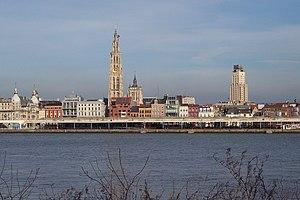
Centre-ville d'Anvers vu à travers l'Escaut. Afrikaans: Die sentrum van Antwerpen, gesien oor die Schelde. Dansk: I midten af ​​Antwerpen, set på tværs af Schelde.
Anvers est une ville belge dans la Région flamande, chef-lieu de la province d'Anvers et de l'arrondissement administratif du même nom, située au cœur de la Dorsale européenne.